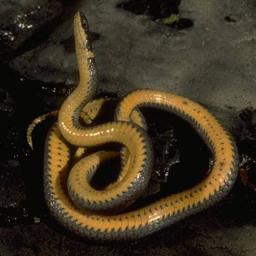
Animal: snakes